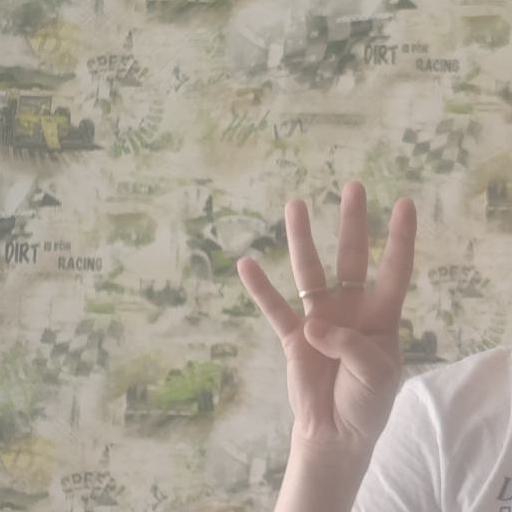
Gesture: four